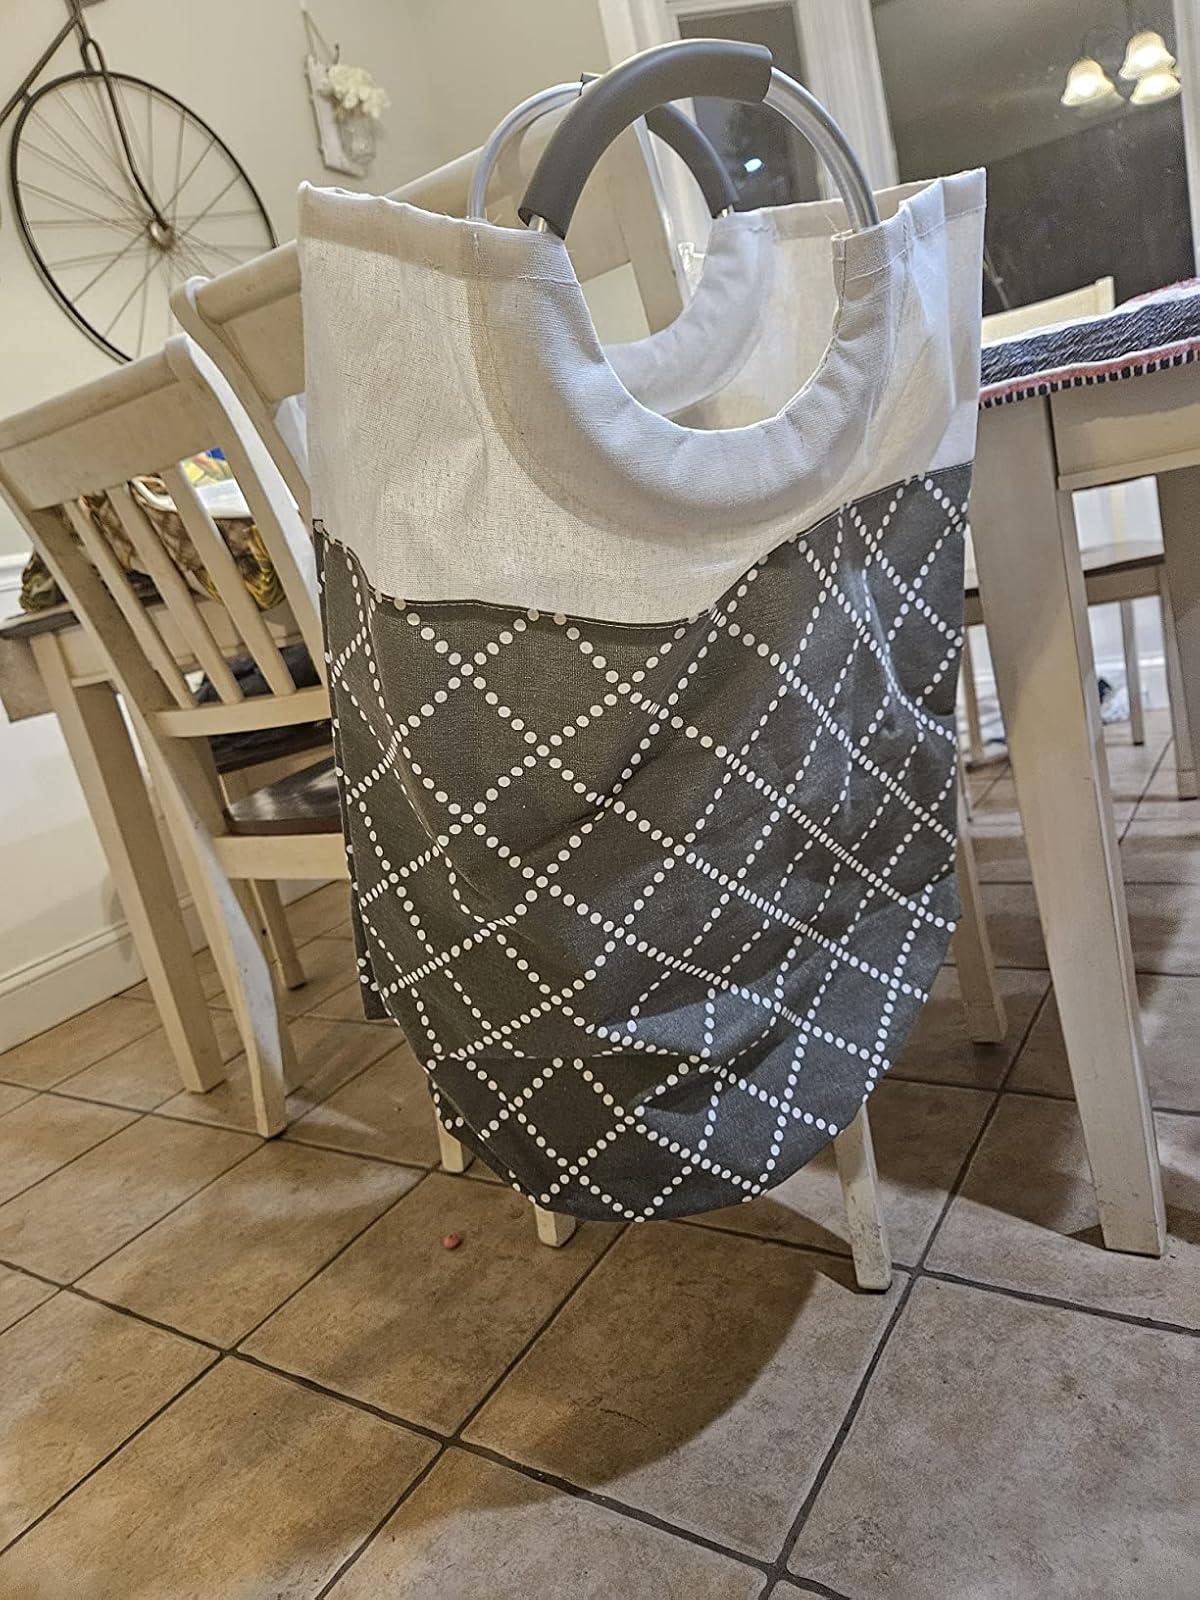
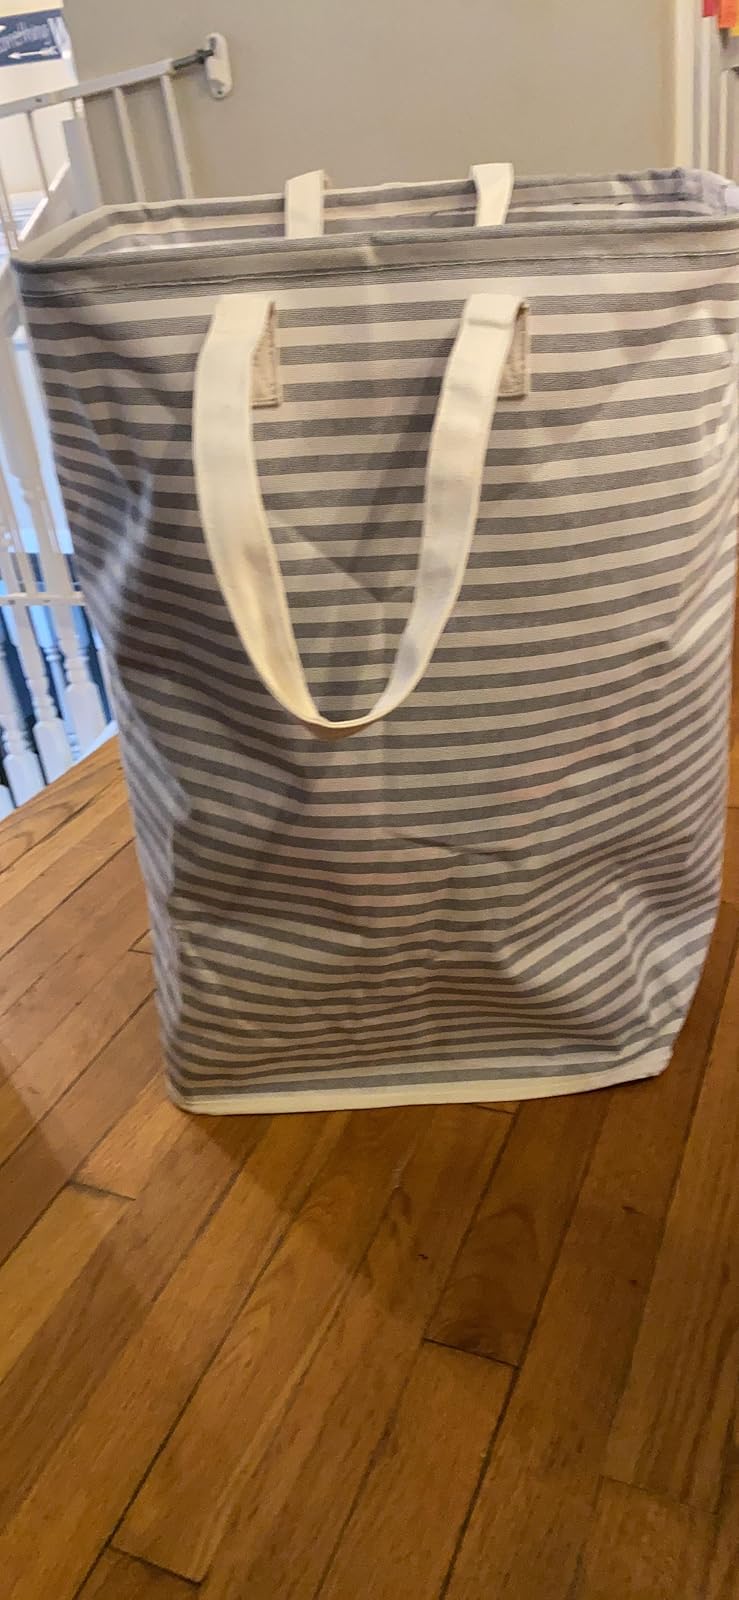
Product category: items_hamper
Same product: no